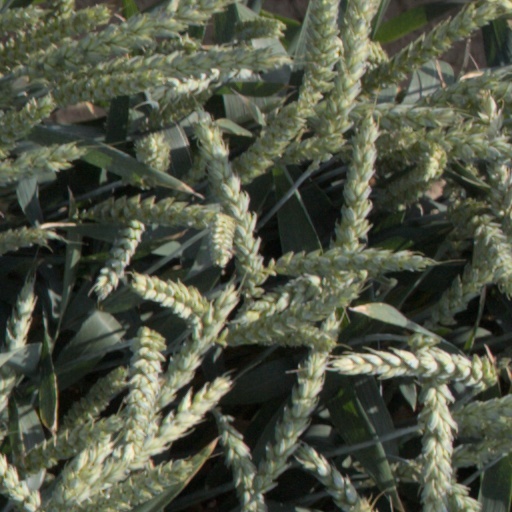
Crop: wheat